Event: Nepal Earthquake
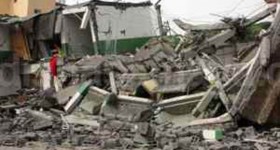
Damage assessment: damage